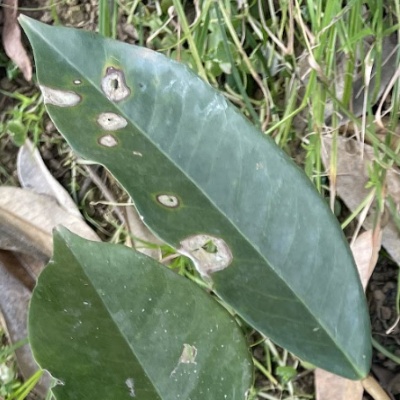
Label: Leaf_Blight